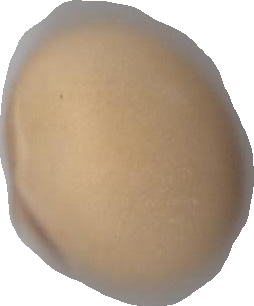
Variety: Dega